The Harvard Monthly

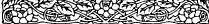
Dingbat from Volume 52

"The Harvard Monthly" met the intentions of its founders and within ten years was said to have improved the quality of writing and thereby strengthened the English Department at Harvard. "The "Monthly" has always had a close relation to the English department, the growth of which was the direct cause of its appearance, and it furnishes the best record of the literary standards and ambitions of the undergraduates who make English their chief interest. It is the expression of the growth of a special academic tendency towards the study of literary form and of literary and general criticism." Within ten years of its beginning, "The Monthly" was known to have published the best literary work done by undergraduates; its series of graduate articles has included many of exceptional value and interest; its influence in the college world has always been in the direction of earnestness and seriousness. Seeking only to reflect "the strongest and soberest undergraduate thought", "The Monthly" provided "a medium of communication between students and graduates" which had not existed in any other of Harvard's periodicals.